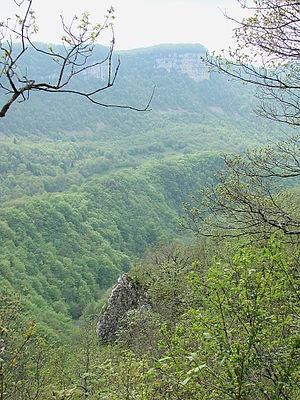
Vallée de la Câline
La Câline est un ruisseau se situant dans le massif du Bugey dans le département de l'Ain dans la région Auvergne-Rhône-Alpes et un affluent gauche de l'Albarine donc un sous-affluent du fleuve le Rhône par l'Ain.